Isabella Cannuscio

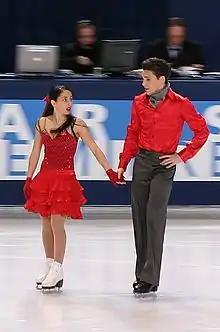
Cannuscio and Lorello in 2010.

Isabella Cannuscio (born December 29, 1990, in Philadelphia) is an American former competitive ice dancer. With Ian Lorello, she is the 2011 Ice Challenge silver medalist and the 2010 U.S. national junior pewter medalist. They competed at three Grand Prix events and won two bronze medals on the ISU Junior Grand Prix series. They announced the end of their partnership in March 2012. Cannuscio then competed for two seasons with Michael Bramante.